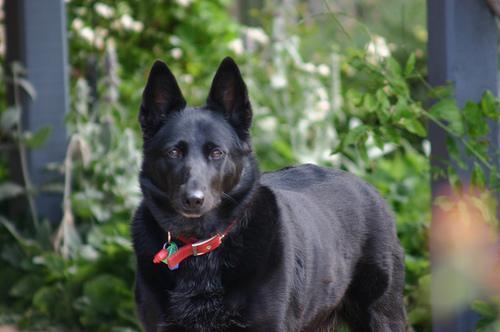
kelpie